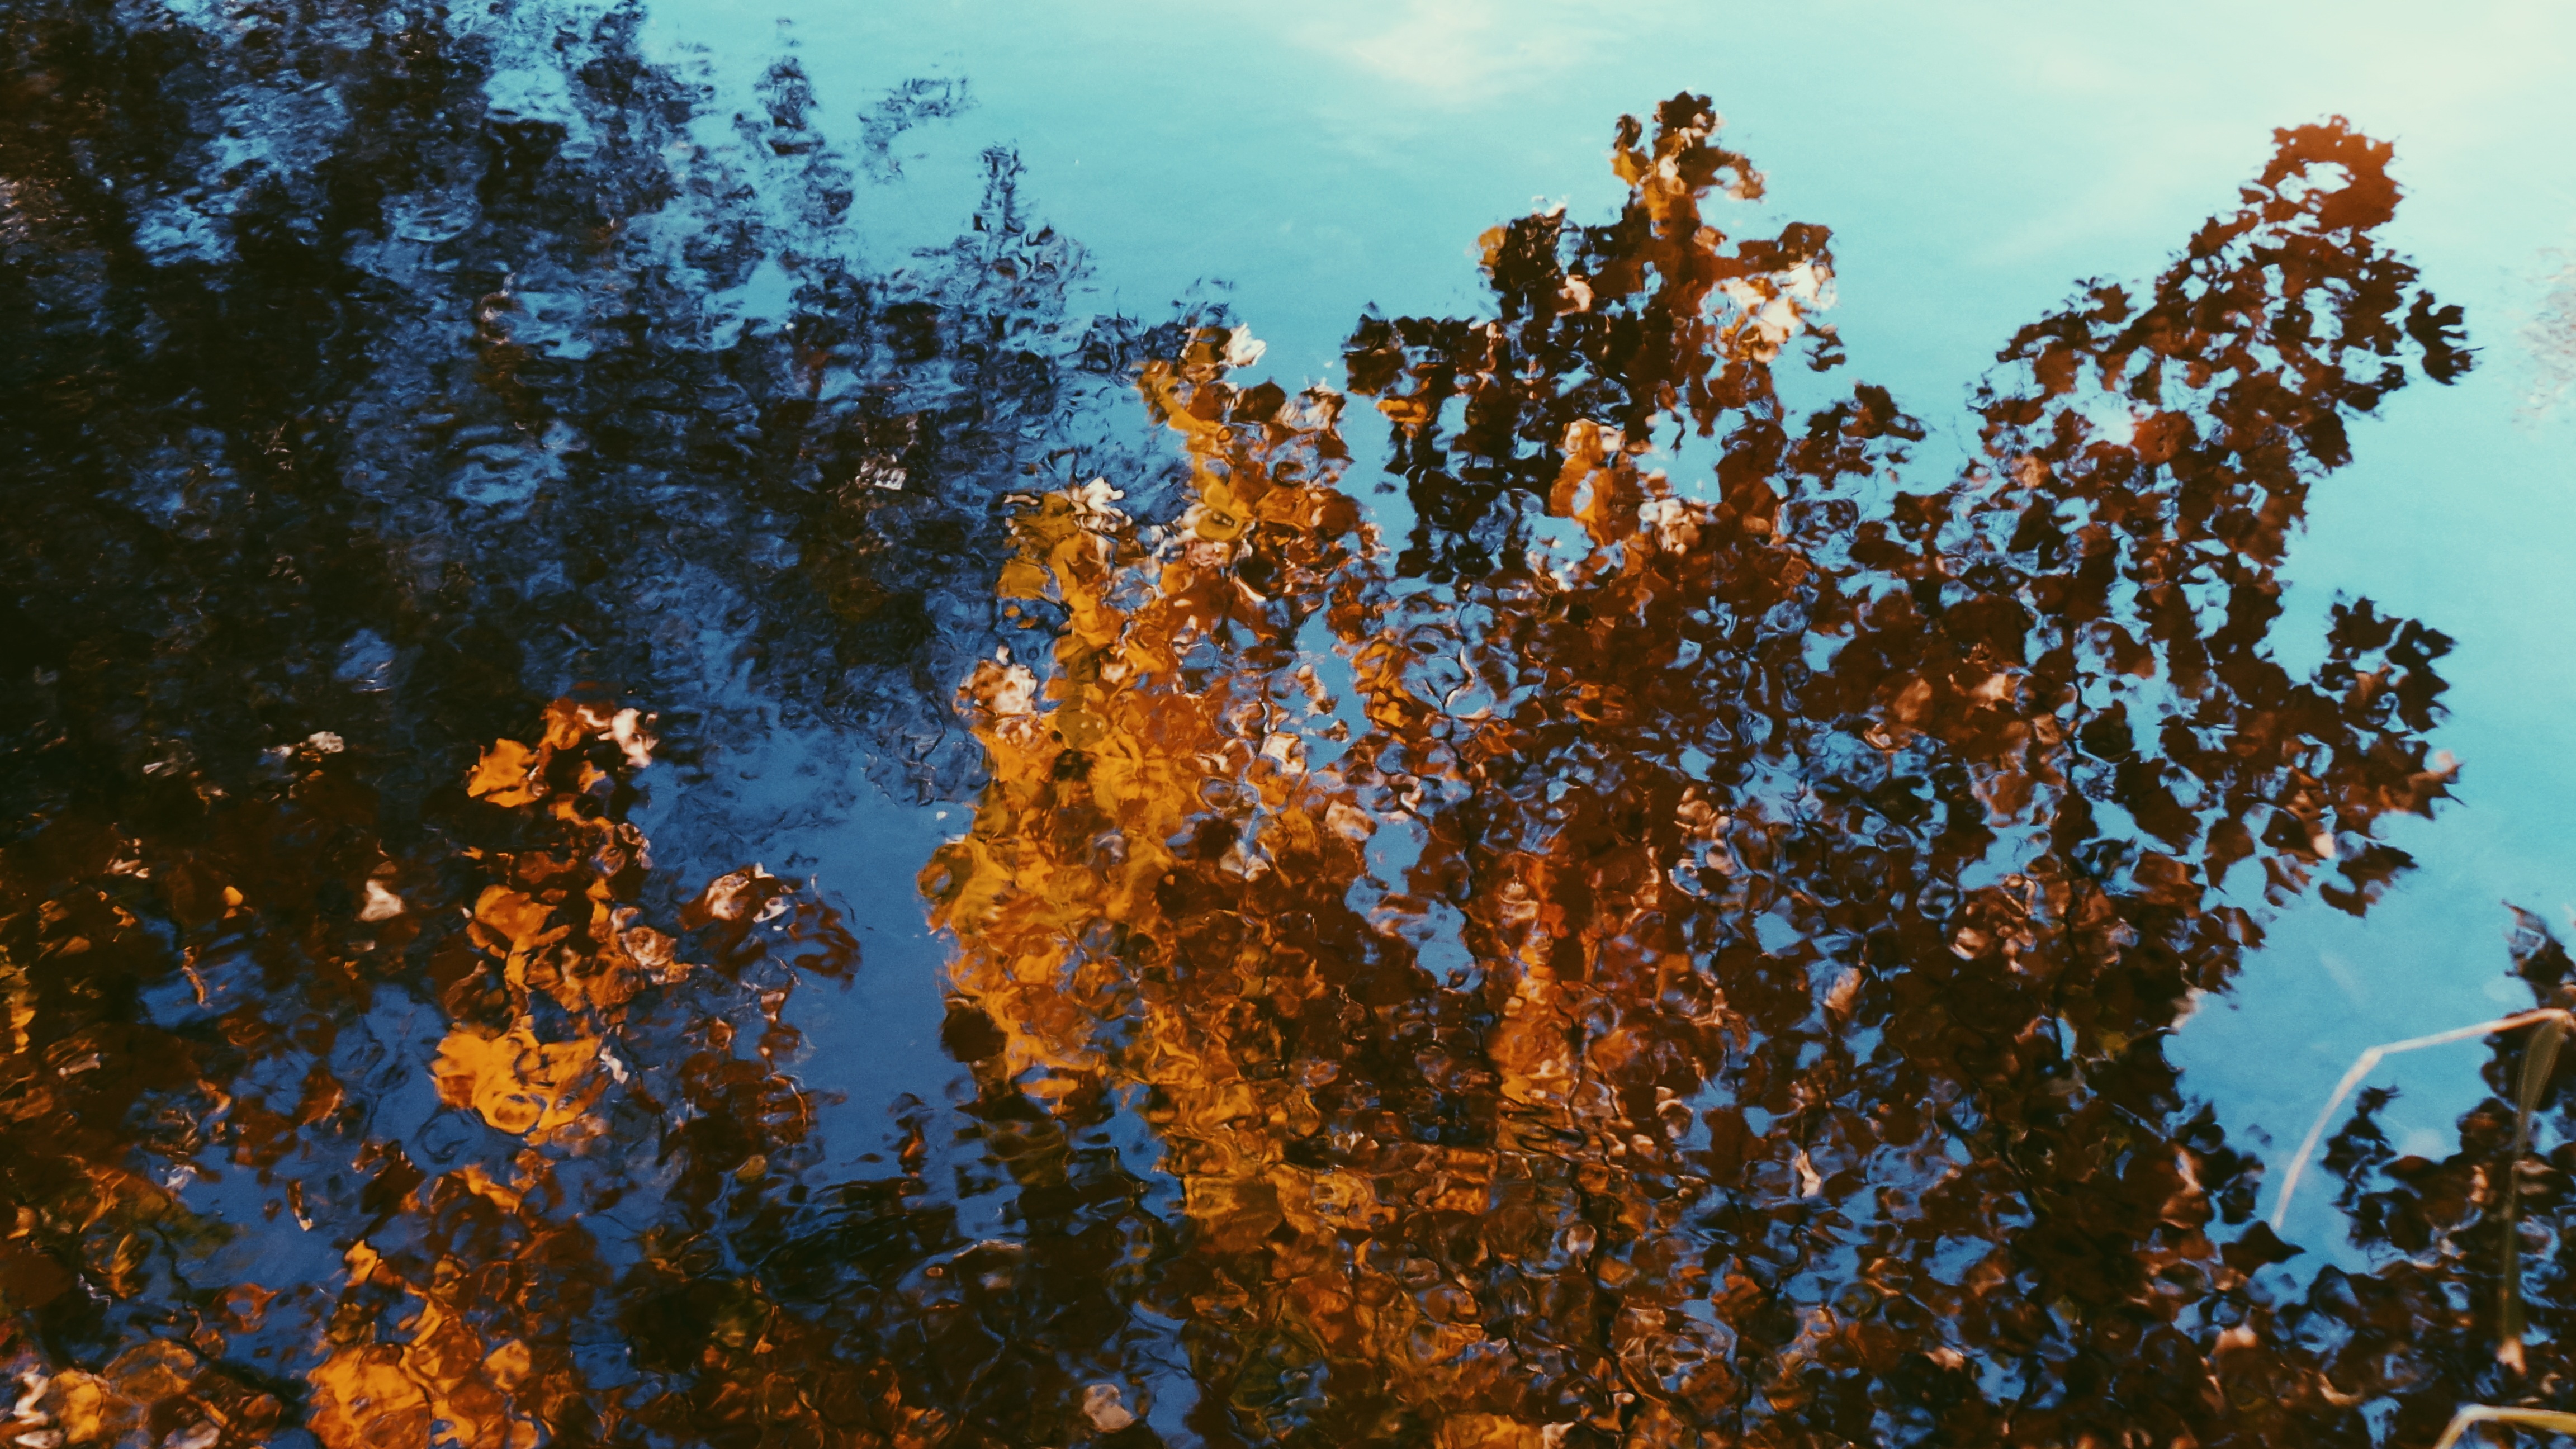
tree, forest, branch, plant, sky, sunlight, morning, leaf, reflection, autumn, season, ecosystem, woody plant